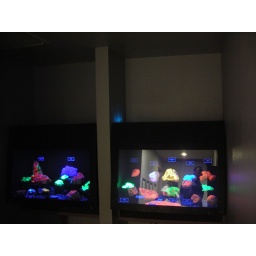
Arizona Mining and Mineral Museum. fluorescing rocks in black light!